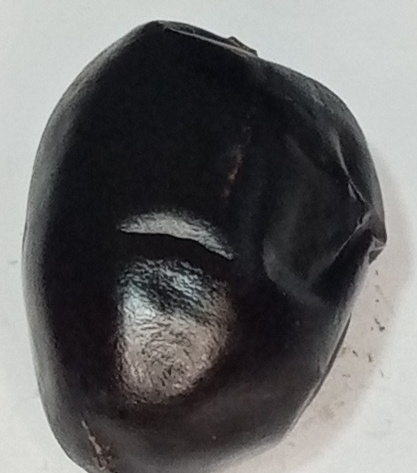
Variety: kupro
Size: large
Grade: grade-1